GFK Tikvesh

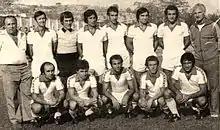
FK Tikvesh in late 1960s – Blazho Malinkov, Angel Kimov, Ordancho Milkov, Lazar Damevski, Dushko Popov, Borche Georgiev, Zlatko Milosovski, Nakjo Totovski, Ljupcho Icev, Trajche Nikolov, Krste Jovanov, Vitomir Stefanov, Cvetko Kabramov

Led by the renowned goalscorer Angel Kimov and under the guidance of manager Nakjo Totovski Tikvesh claimed their first major honour in 1971–72 winning the Macedonian Republic League. The partnership of Kimov – Totov combined 36 goals throughout the season (Kimov 20 and Totov 16) to help Tikvesh win its first league title for 42 years and to get promotion to the Yugoslav Second League – East. In the next season, they returned to the Macedonian Republic League after finishing 15th out of 18 teams, a position that would have guaranteed survival in the previous seasons. But due to drastic changes in the Yugoslav football league system in 1973 Tikvesh were relegated from the Yugoslav Second League – East.